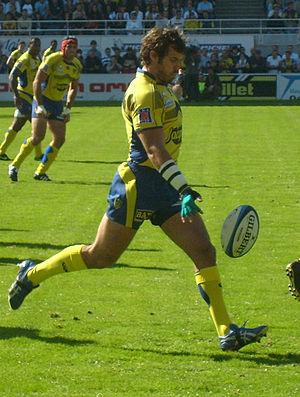
Brock James engage dans les rangs de l'ASM Clermont Auvergne contre l'Aviron Bayonnais au stade Marcel Michelin de Clermont-Ferrand.
Brock James est un joueur de rugby à XV et à sept franco-australien né le 22 octobre 1981 à Geelong en Australie. Il évolue au poste de demi d'ouverture notamment durant 10 ans avec l'ASM Clermont Auvergne, avant de rejoindre le Stade rochelais puis l'Union Bordeaux Bègles. Il joue également avec la province néo-zélandaise de Taranaki puis dans les franchises australiennes des Queensland Reds et de la Western Force.